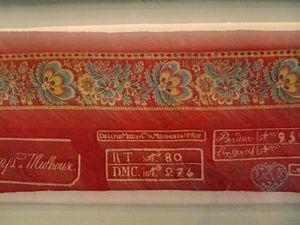
Musée de l'impression sur étoffes (Mulhouse)
Le rouge d'Andrinople est un pigment rouge ancien, dit aussi rouge turc. Il tire son nom de la ville d’Andrinople, aujourd'hui Edirne, en Turquie.